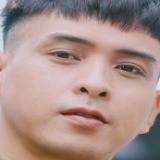
ca sĩ Hồ Quang Hiếu